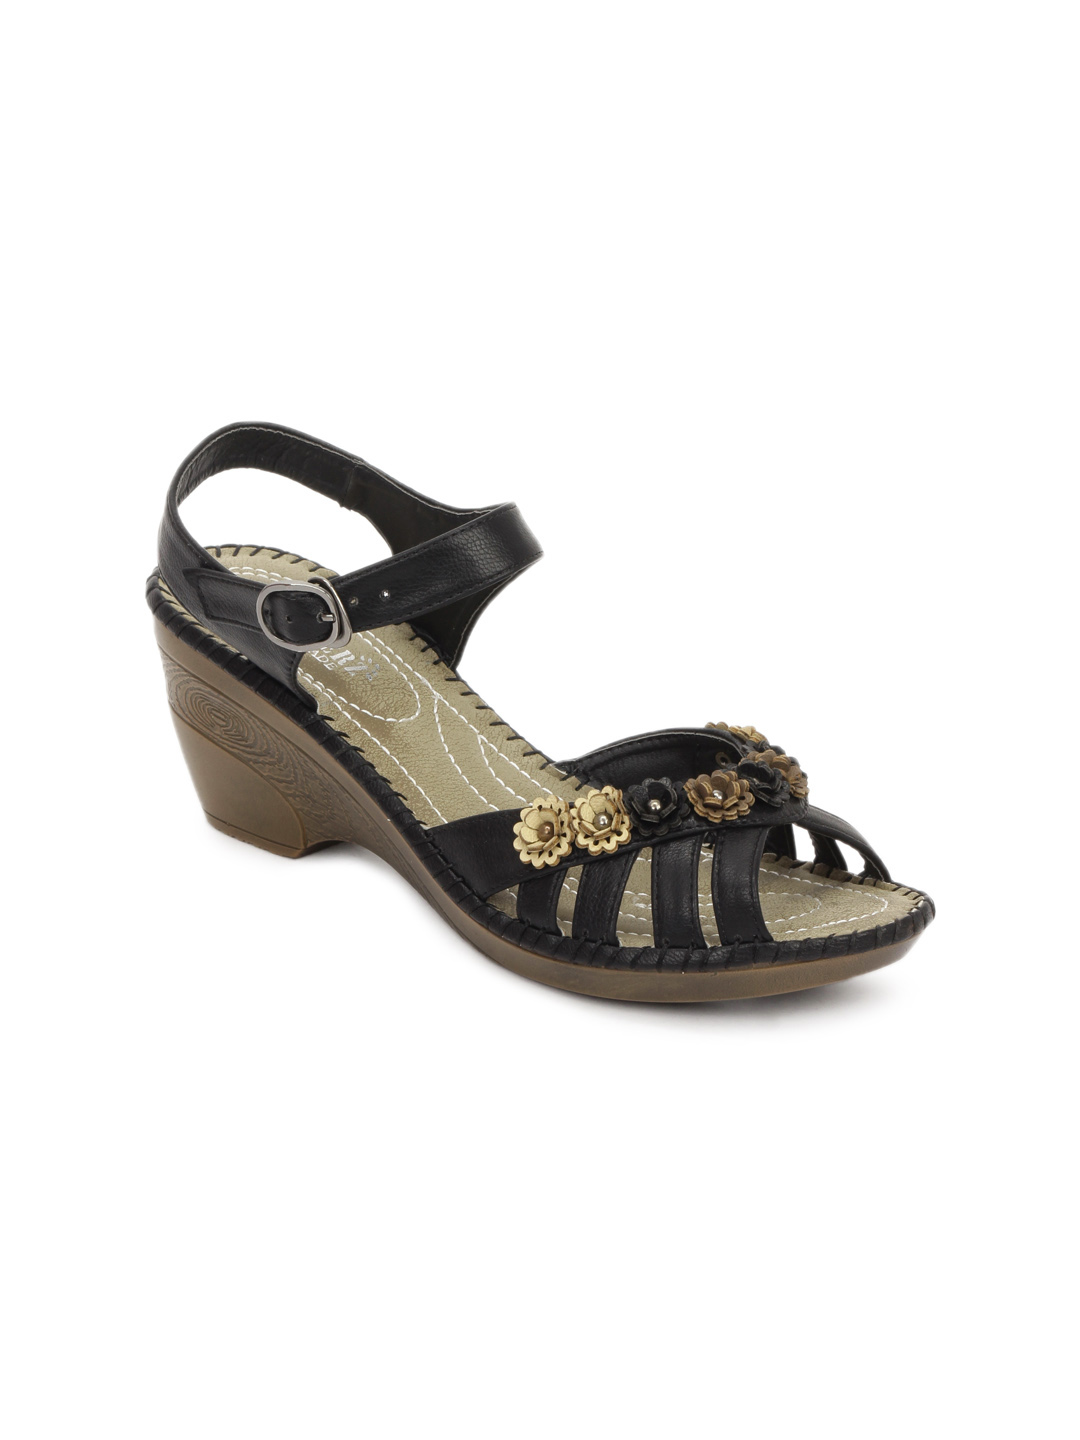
Cobblerz Women Black Sandals
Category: Footwear / Shoes / Heels
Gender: Women
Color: Black
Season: Summer 2016
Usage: Casual